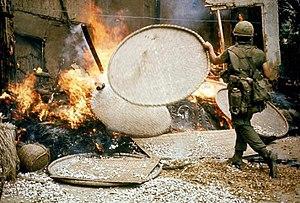
Le massacre de Mỹ Lai est un crime de guerre américain — au cours de la guerre du Viêt Nam — qui a fait entre 347 et 504 morts civils dans la république du Viêt Nam, le 16 mars 1968. Il est commis par des soldats de l'armée de terre américaine : la compagnie C, 1ᵉʳ bataillon, 20ᵉ régiment d'infanterie, 11ᵉ brigade, 23ᵉ division d'infanterie. Les victimes sont des hommes, des femmes, des enfants et des nourrissons. Certaines femmes sont violées en groupe et leurs corps mutilés.